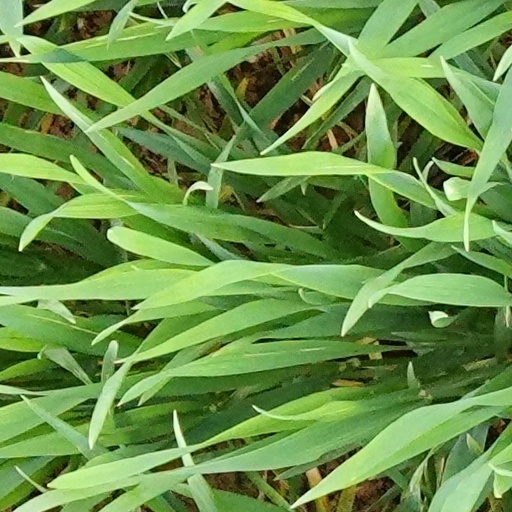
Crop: wheat